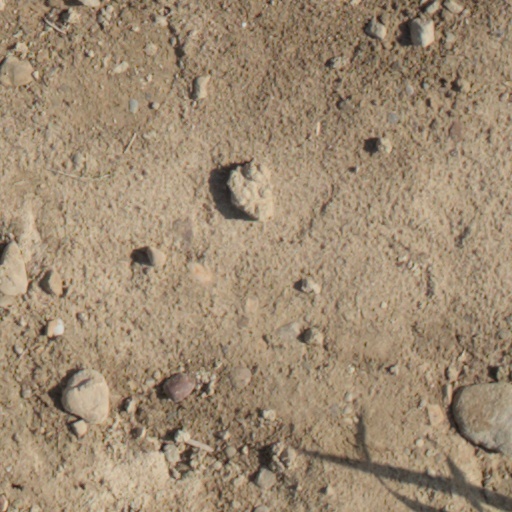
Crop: wheat